Beneficência Portuguesa de Porto Alegre

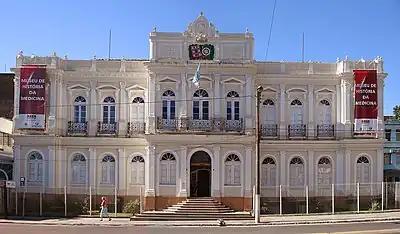
The historical building of the Beneficência Portuguesa.

The Beneficência Portuguesa de Porto Alegre, originally Sociedade Beneficente e Hospitalar da Colônia Portuguesa de Porto Alegre (English: Hospital and Charitable Society of the Portuguese Colony of Porto Alegre), is a Brazilian philanthropic hospital institution in the city of Porto Alegre, state of Rio Grande do Sul.